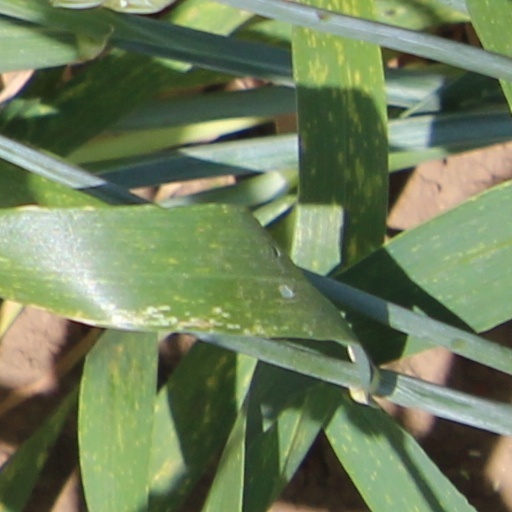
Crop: wheat